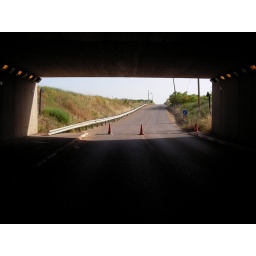
a road blocked for corrections. the bridge above me create a tunnel. a picture in a natural frame.